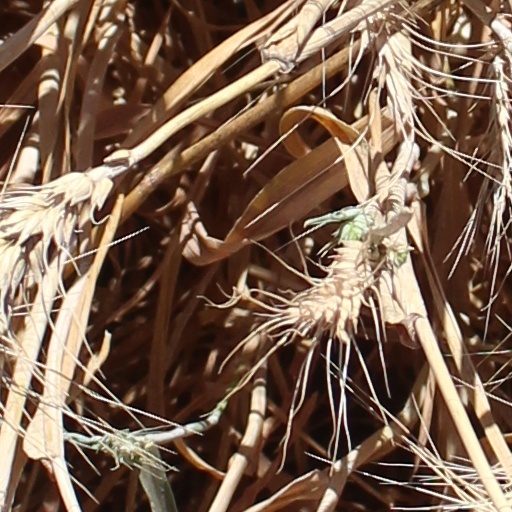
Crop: wheat